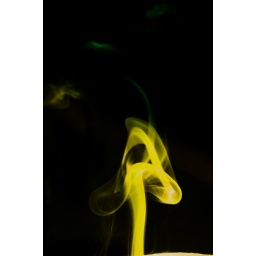
Candle smoke over a black background with yellow and green Cokin filters.